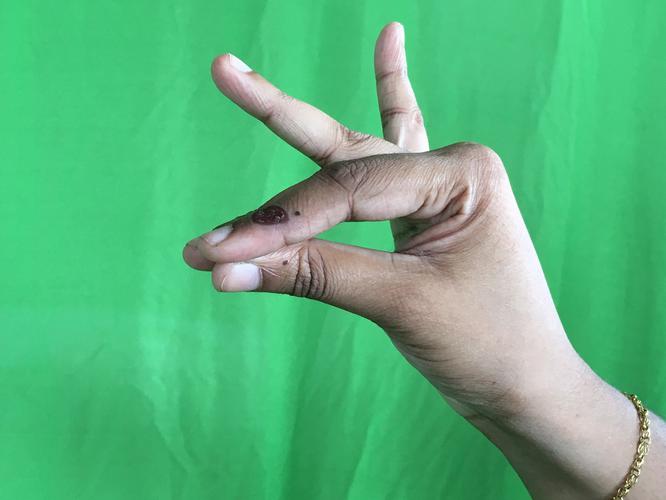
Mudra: Katakamukha_1
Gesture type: single_hand